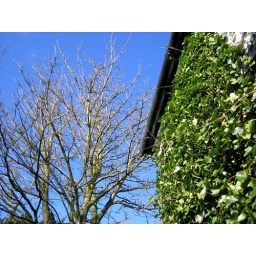
Day 40Always alive.Still in Ireland. Ivy-covered corner of my mother's house against a deep blue sky and a sleeping tree.